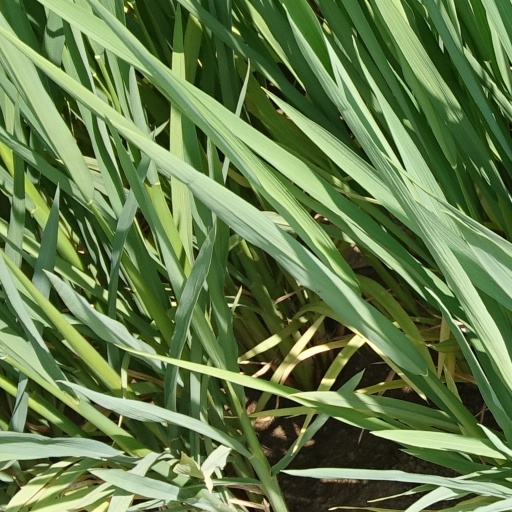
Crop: rice